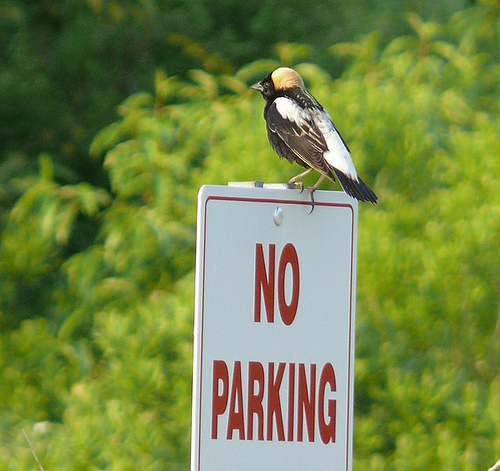
this bird has an unusually round head with a golden cap; its beak is short and it has black wings, tail, and belly, with a white back and white coverts.
a small bird has an orange crown, a white rump, black outer rectrices, white inner rectrices, and white converts with black and white wingbars.
this bird is almost medium sized and has a shiny yellow cap, followed by patches of black and white down its body and wings.
bird with white nape, black beak, eye, throat, belly, breast and abdomen, and gray tarsus and feetthe bird has gray feet,white back,black wing bars and a black crown
this bird has wings that are black and white and has a yellow crown
this bird has wings that are black and white and has a yellow crown
this bird is black with white and has a very short beak.
this bird is white and black in color, with a black beak.
this bird has wings that are black and white and has a yellow crown
Species: Bobolink